Minnesota State Capitol Mall

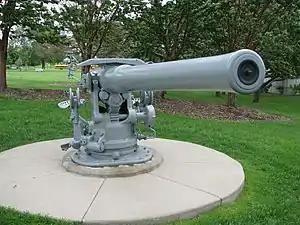
U.S.S. Ward Gun

The tables five legs lead to five points of a gold star, signifying the Gold Star, which since 1917 it is a symbol used to recognize the loss of a loved one in military service. The table top features a polished surface and light shines though holes to form the Northern hemisphere constellations. Polaris-the North Star, is highlighted as a persistent navigational guide to home and also refers to Minnesota's state motto: "L'toile du Nord", (Star of the North). The Minnesota Military Family Tribute honors the Minnesota family members of a fallen service member who died while serving. The Gold Star Table recognizes the ultimate sacrifice by Gold Star Families.